Femoral gland

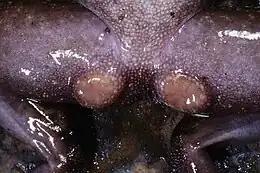
Femoral glands are prominent here on the ventral side of the hindlimbs of "Mantidactylus grandidieri".

The femoral gland is a specialised gland found in some male frogs that plays a role in chemical communication and reproductive signalling. Particularly prominent within the frog family Mantellidae, these glands are located on the underside of the hindlimbs, usually on the inner thighs or shanks. Femoral glands can be identified by their swollen appearance and distinct colouration, which differ from the surrounding skin. Femoral glands are classified into four distinct morphological types, varying from minute granular structures to conspicuous patches characterised by large granules and prominent central indentations.